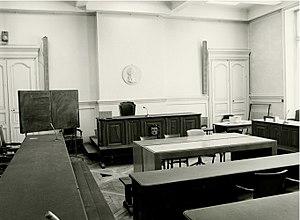
Salle du Conseil municipal de l’ancien Hôtel de Ville de Grenoble (Hôtel de Lesdiguières) avant 1967.
L'Hôtel de Lesdiguières est un édifice historique construit à partir de 1602, situé rue Hector Berlioz, devant le jardin de ville de Grenoble.